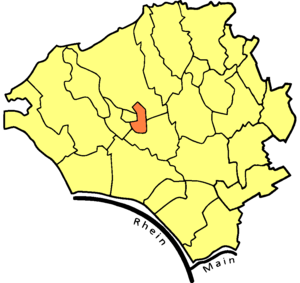
Mitte est un quartier de la ville de Wiesbaden en Allemagne.